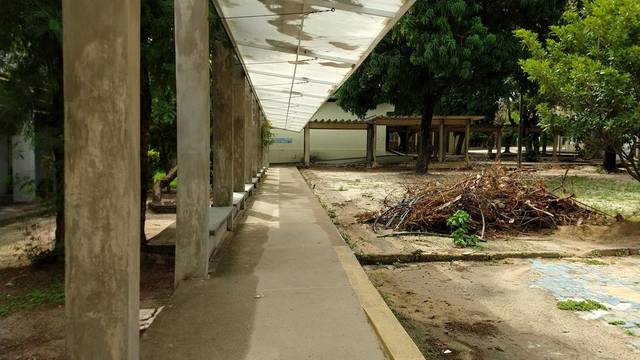
Region: Brazil
Coordinates: -3.746, -38.574